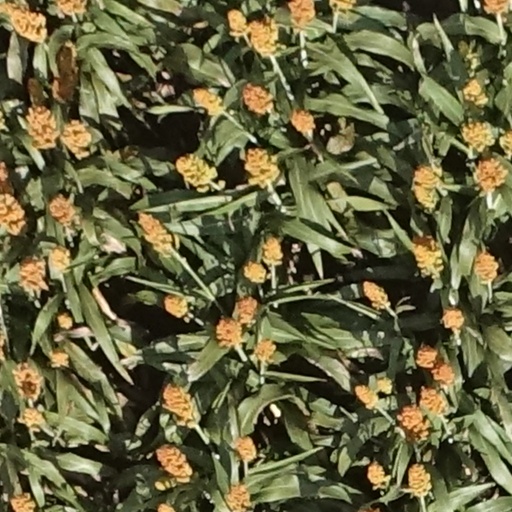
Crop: sorghum